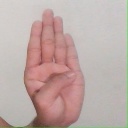
अक्षर: ब